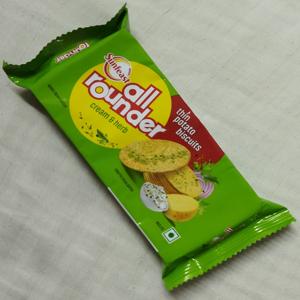
Label: plastics